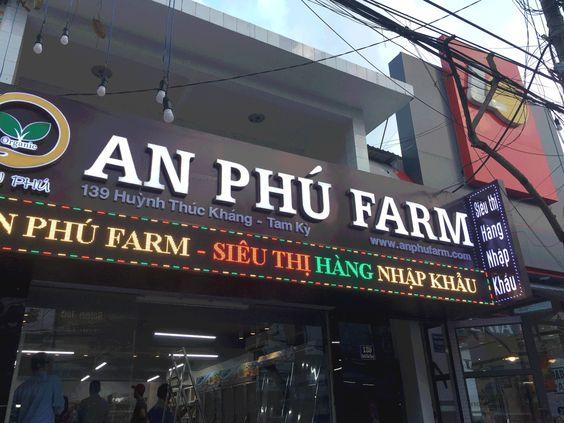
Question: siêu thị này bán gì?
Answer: bán hàng nhập khẩu